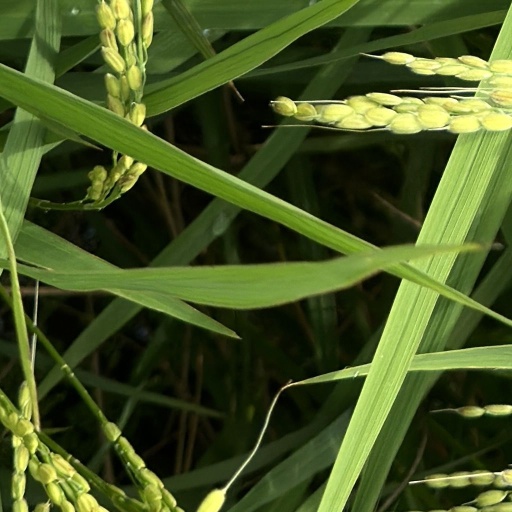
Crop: rice